Religion in Ukraine

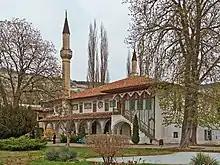
The Crimean Khan's palace at Hansaray was the center of Islam in Crimea for more than 300 years.

The Ukrainian Greek Catholic Church traditionally constituted the second largest group of believers after the Christian Orthodox churches. The Union of Brest formed the Church in 1596 to unify Eastern Orthodox and Catholic believers. Outlawed by the Soviet Union in 1946 and legalized in 1987, the church was for forty-three years the single largest banned religious community in the world. Major Archbishop Sviatoslav Shevchuk is the present head of the Ukrainian Greek Catholic Church. The church uses Ukrainian as its liturgical language.